Cataphyll

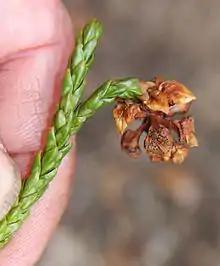
The stems of "Athrotaxis" are covered with small flat pointed leaves called "scale leaves" or "cataphylls".

In plant morphology, a cataphyll (sometimes also called a cataphyllum or cataphyll leaf) is a reduced, small leaf. Many plants have both "true leaves" ("euphylls"), which perform most of the photosynthesis, and cataphylls, which are modified to perform other functions.